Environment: real
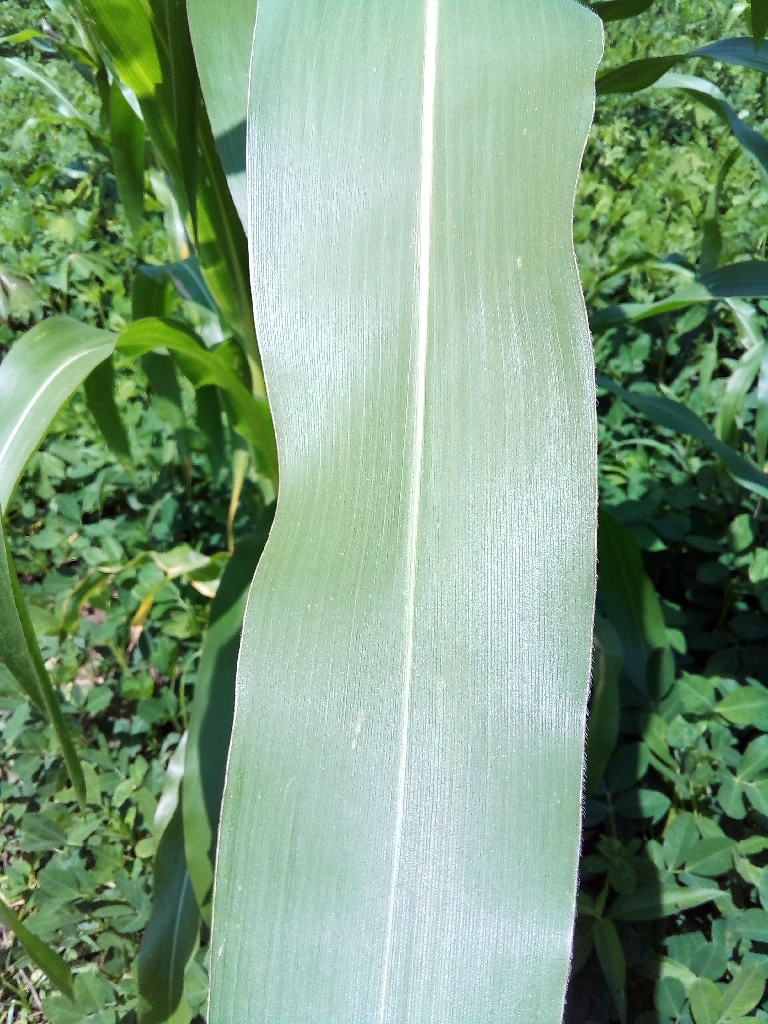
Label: healthy